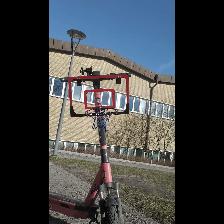
Label: NonHuman